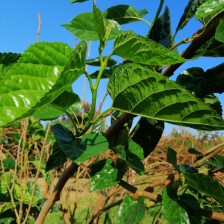
Variety: BlackOodTurkey